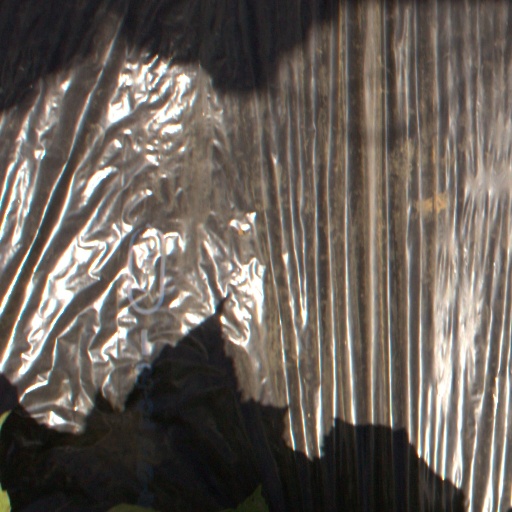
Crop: Jerusalem artichoke